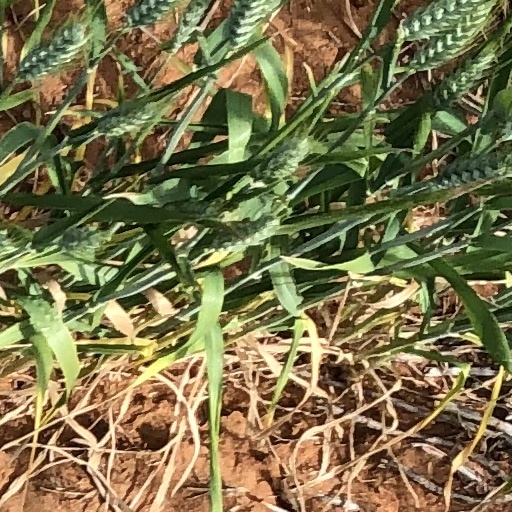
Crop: wheat